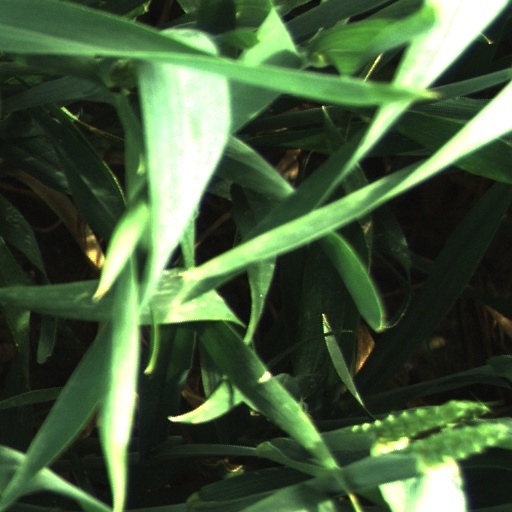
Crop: wheat